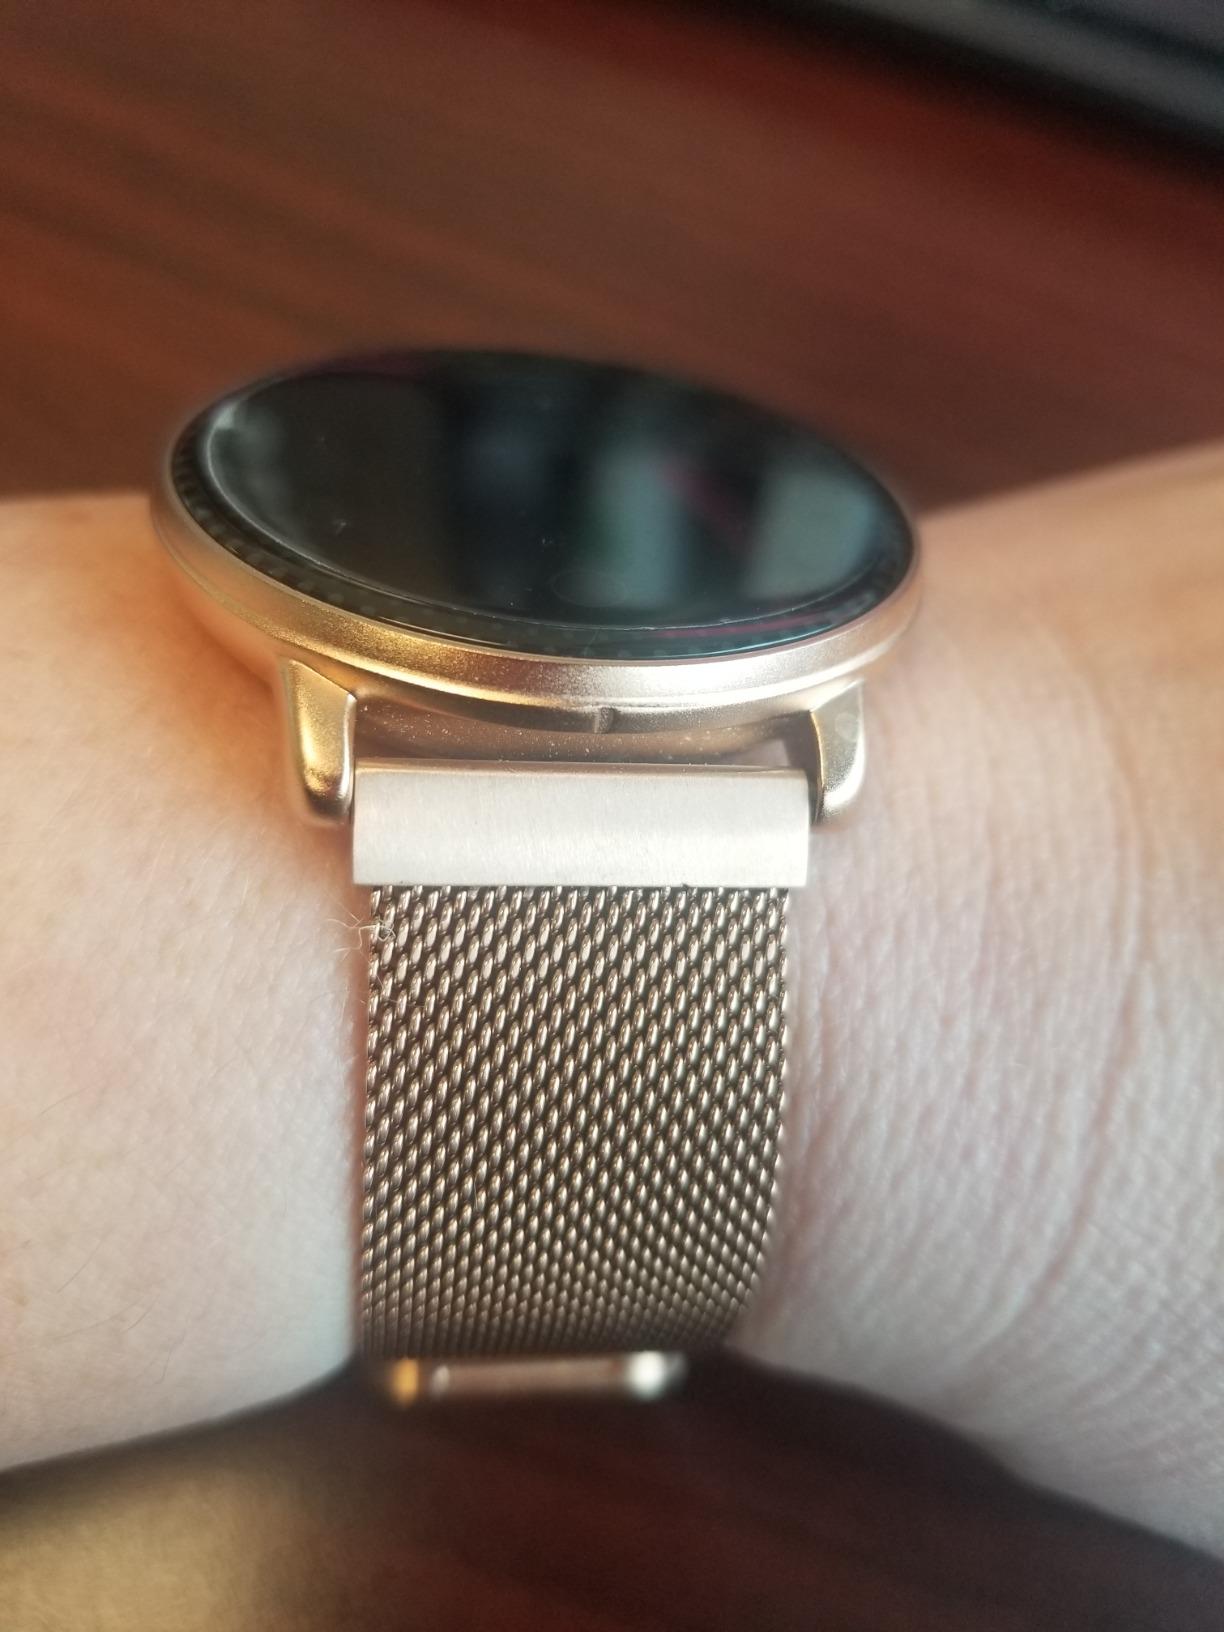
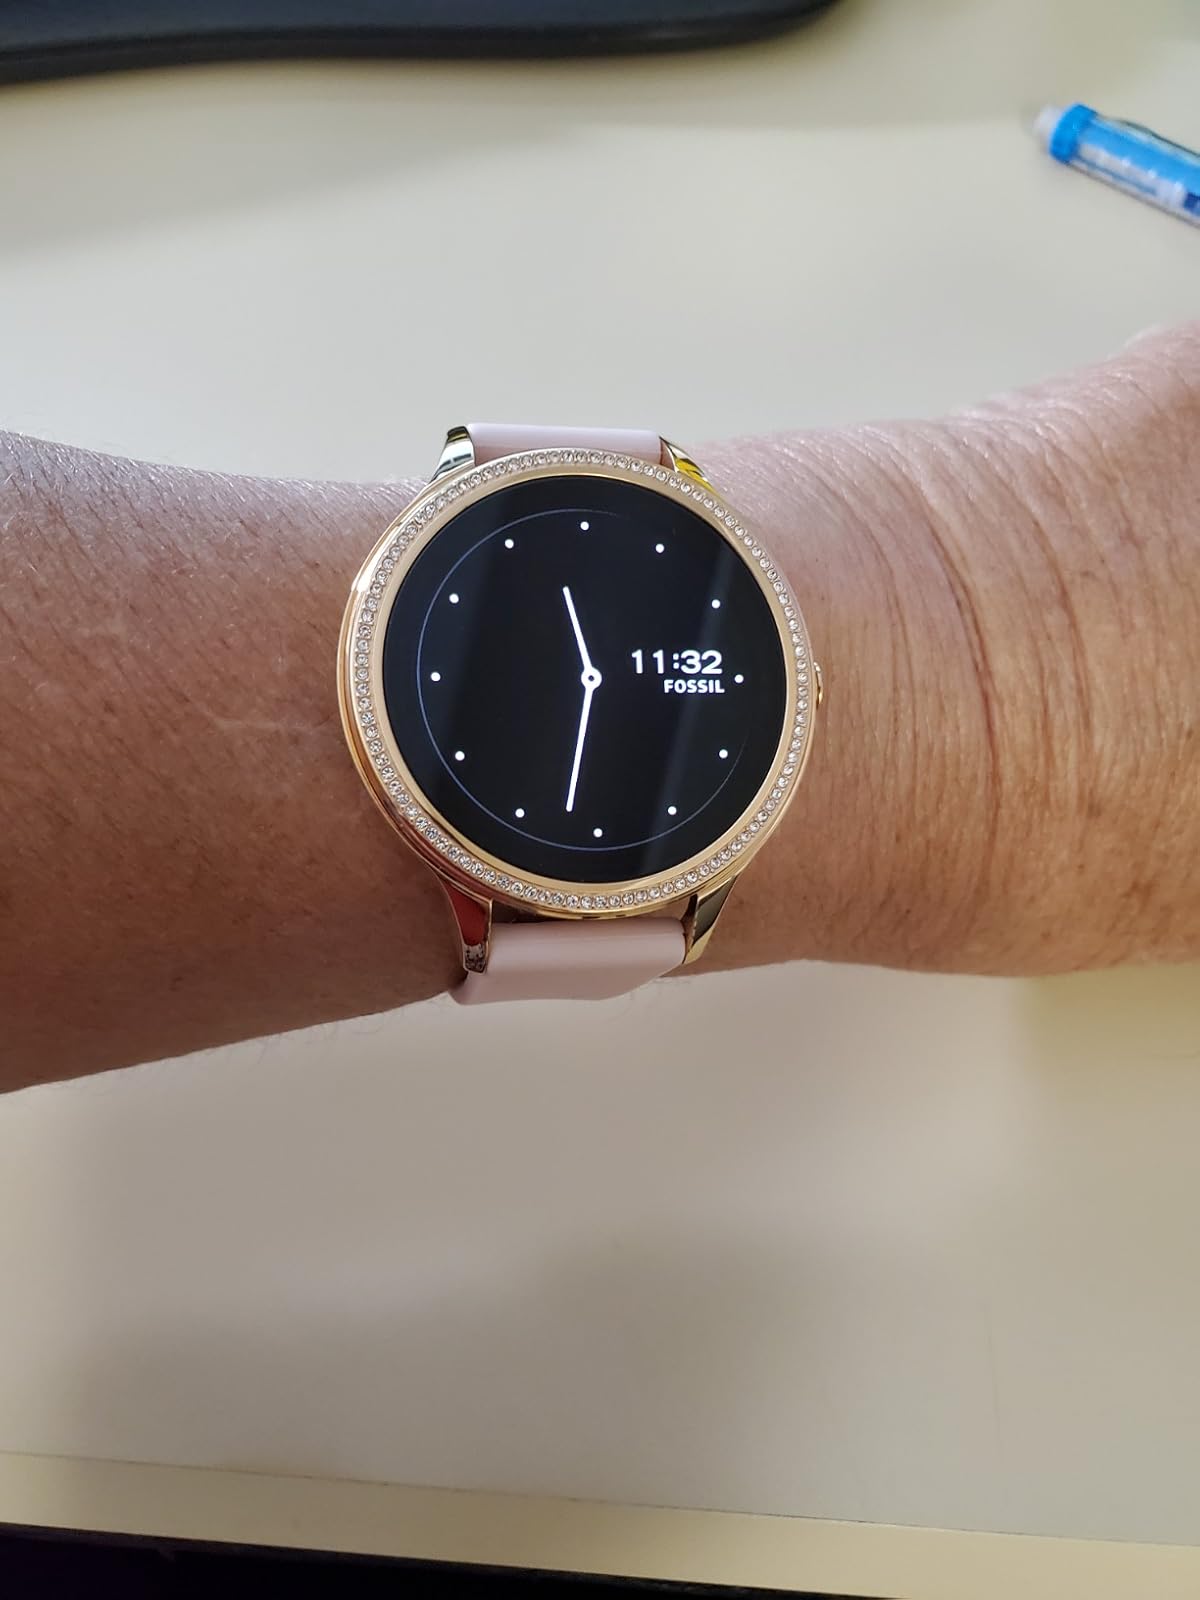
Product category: smartwatch
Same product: no